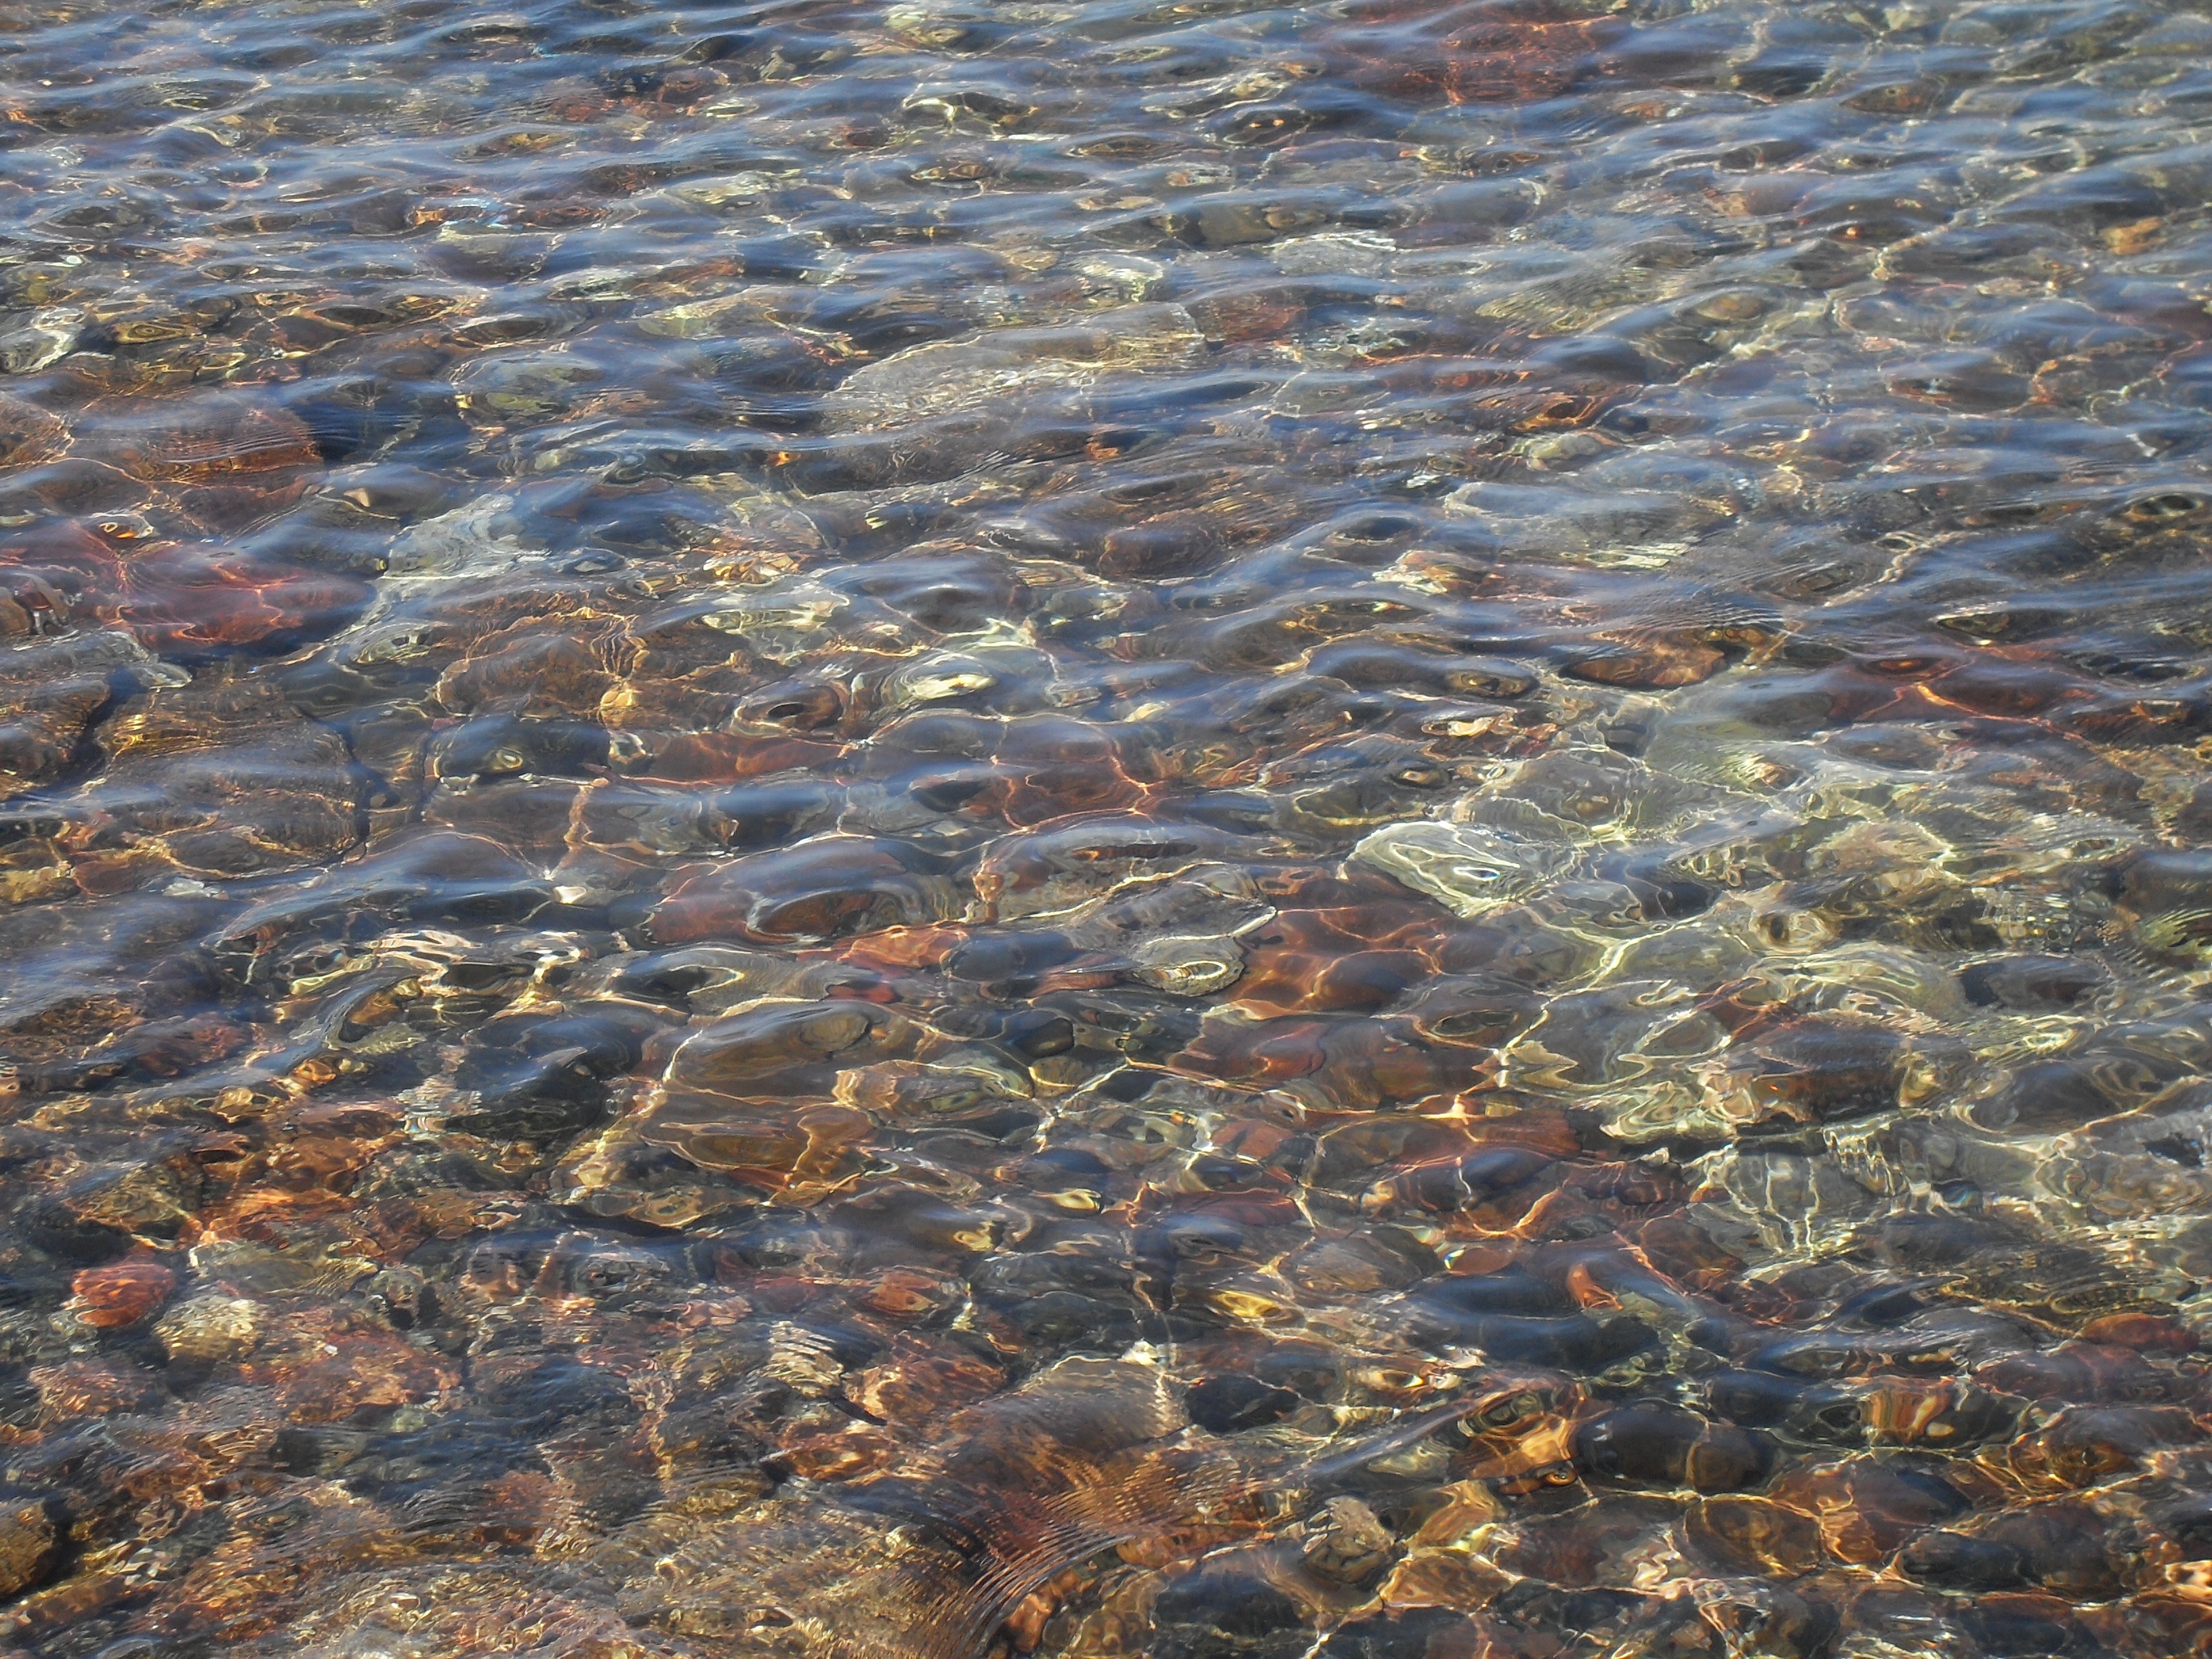
beach, sea, coast, water, sand, rock, sunlight, texture, leaf, shore, summer, vacation, travel, clear, reflection, pebble, material, surface, wetland, tundra, flooring, aerial photography, tide pool, mudflat